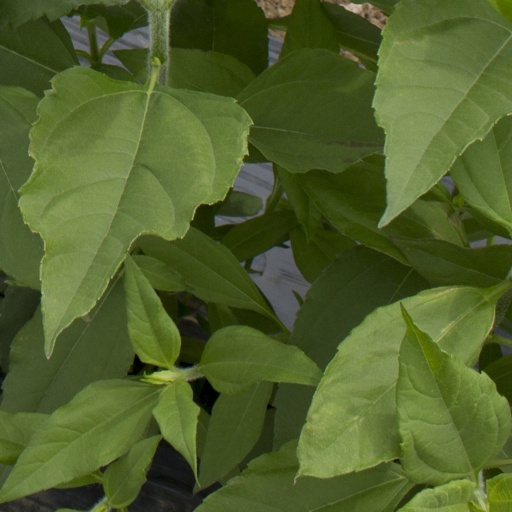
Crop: Jerusalem artichoke